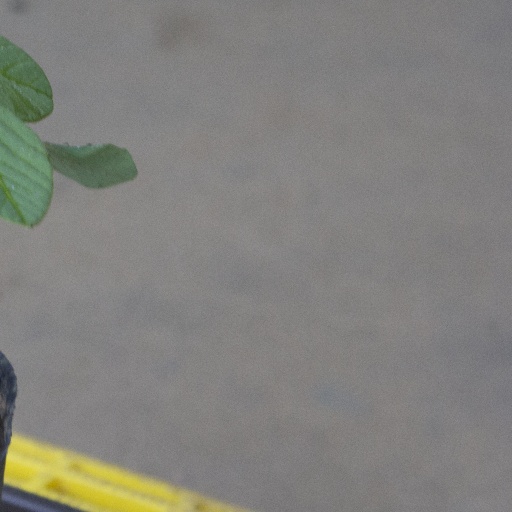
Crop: soybean